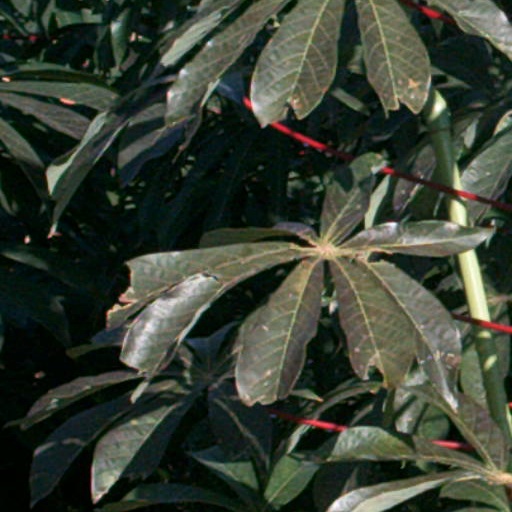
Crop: cassava